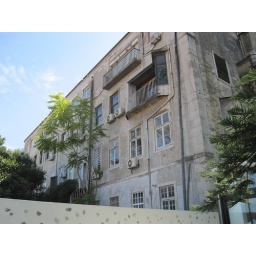
The view is not the best though. This is the building next door over the fence.